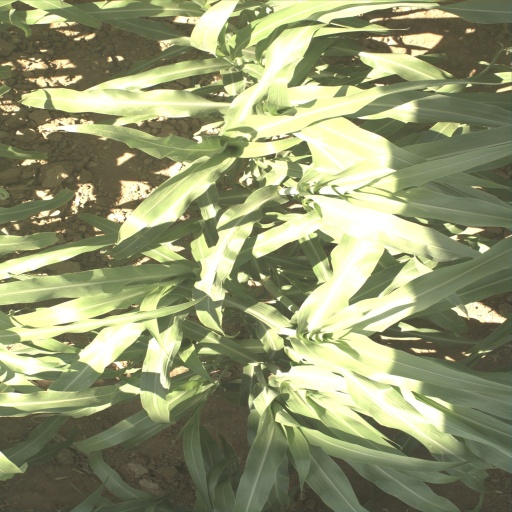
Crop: sorghum